Mahir Hassan

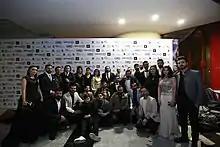
Cast of the movie 09 at the premiere

He participated in more than 4 art productions, including the first production of the play "JJ" (the working-class eye of the workers at the hands of Agha and Darabagh). His best-known products include "Star Rebellion", "Humor", "Patriot", "Famous House", "Black Luck", "Fantalos", and "Kashkol".